State-of-the-Art Car

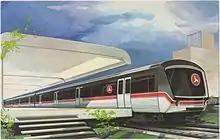
A publicity postcard of the SOAC

The SOAC was first tested at the High Speed Ground Test Center in Pueblo, Colorado. On August 11, 1973, the test train collided with a freight car due to a mis-set switch, killing the operator. The collision focused additional attention on the safety of the SOAC design.